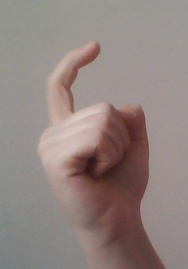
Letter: ra